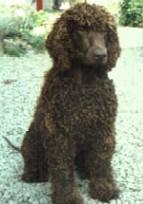
Irish_water_spaniel